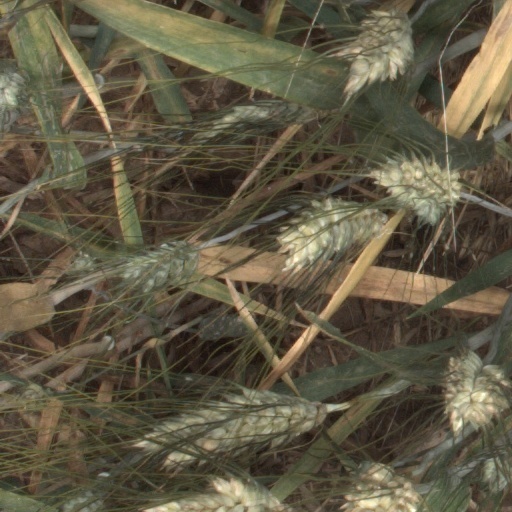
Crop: wheat